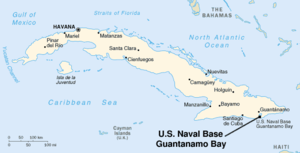
Guantanamo Bay Naval Base
Kort over Cuba, med en indikation af Guantanamo Bay.
Guantanamo Bay Naval Base er en amerikansk flådebase lokaliseret i Guantanamobugten i den sydøstlige del af Cuba, som bliver benyttet af United States Navy. Guantanamo-basen, som den ofte kaldes i danske medier, huser også en fangelejr for fanger mistænkt for at have forbindelse til al-Qaeda eller andre terroristorganisationer.